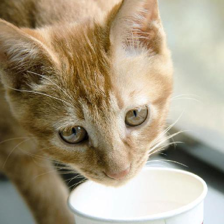
Label: animals